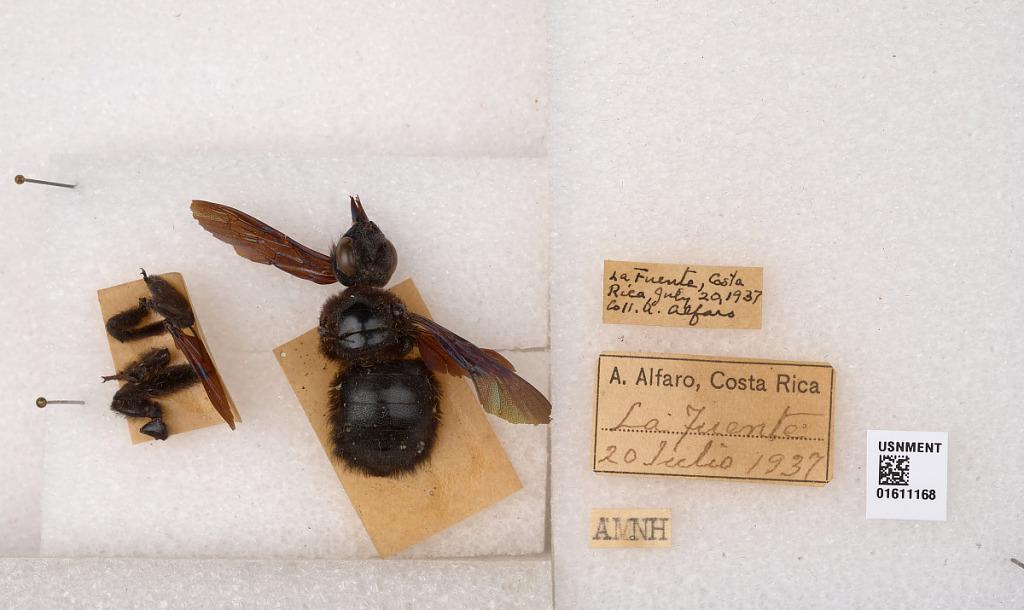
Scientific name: Xylocopa (Koptortosoma) cuernosensis (Cockerell)
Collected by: H. Wing
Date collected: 1937-7-20
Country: Costa Rica
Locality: La Fuente